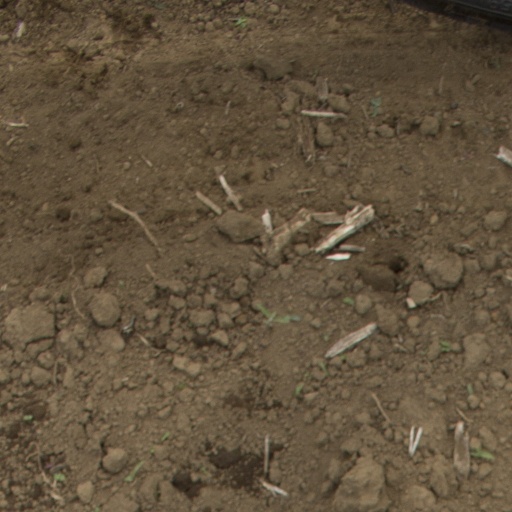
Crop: Jerusalem artichoke